Sam Tyler

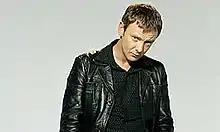
John Simm as Sam Tyler in "Life on Mars" promo image

DCI/DI Sam Tyler is a fictional character in BBC One's science fiction/police procedural drama, "Life on Mars".